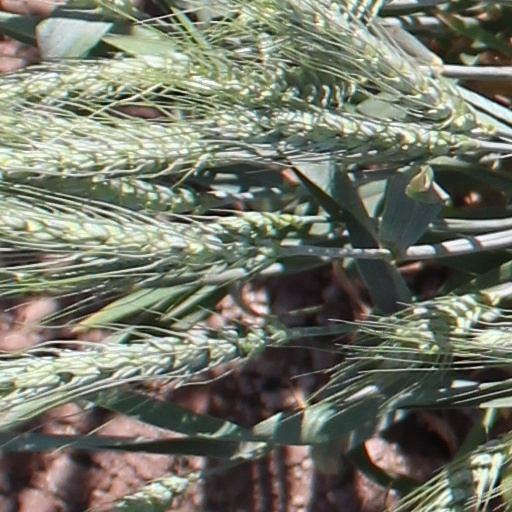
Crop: wheat